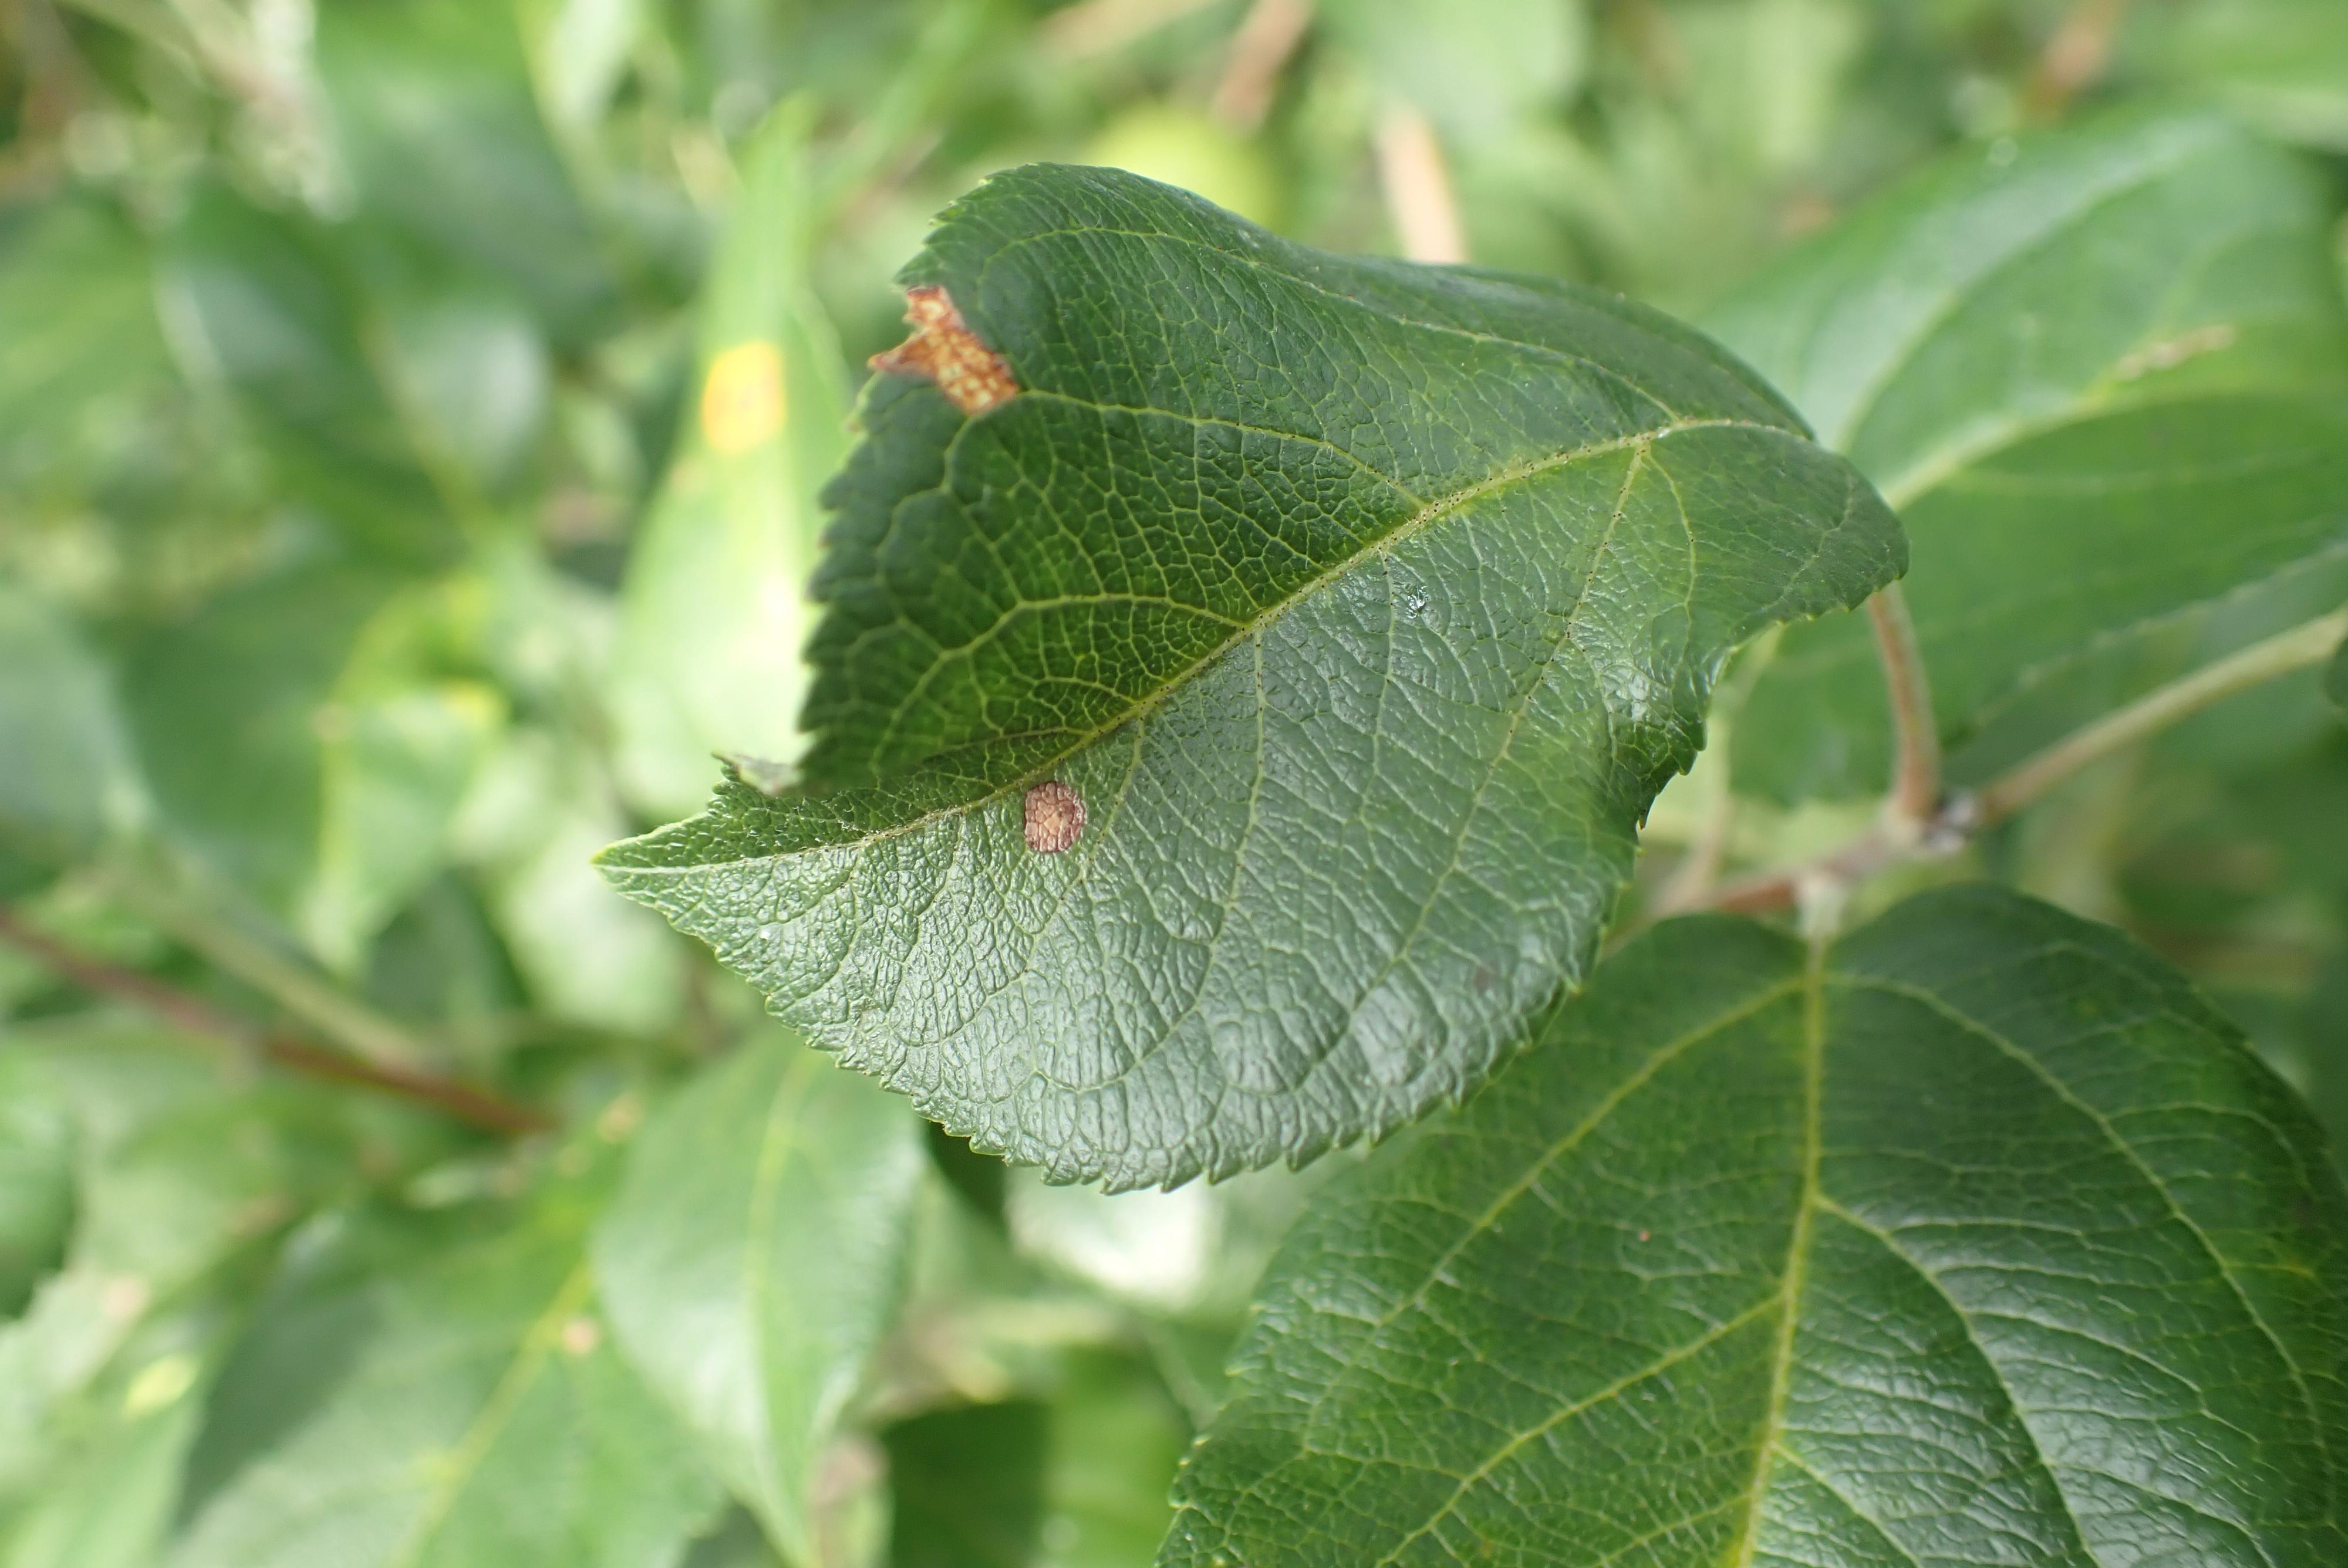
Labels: frog_eye_leaf_spot